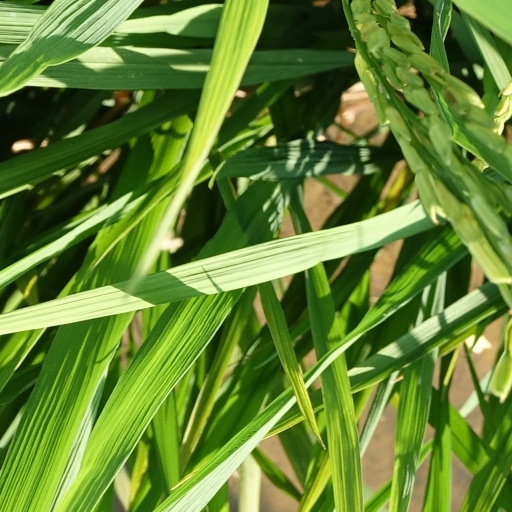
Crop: rice